Post-production

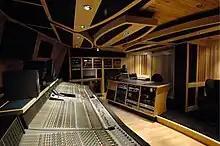
A sound control room at Tainted Blue Studios, 2010

Post-production consists of many different processes grouped under one name. These typically include: